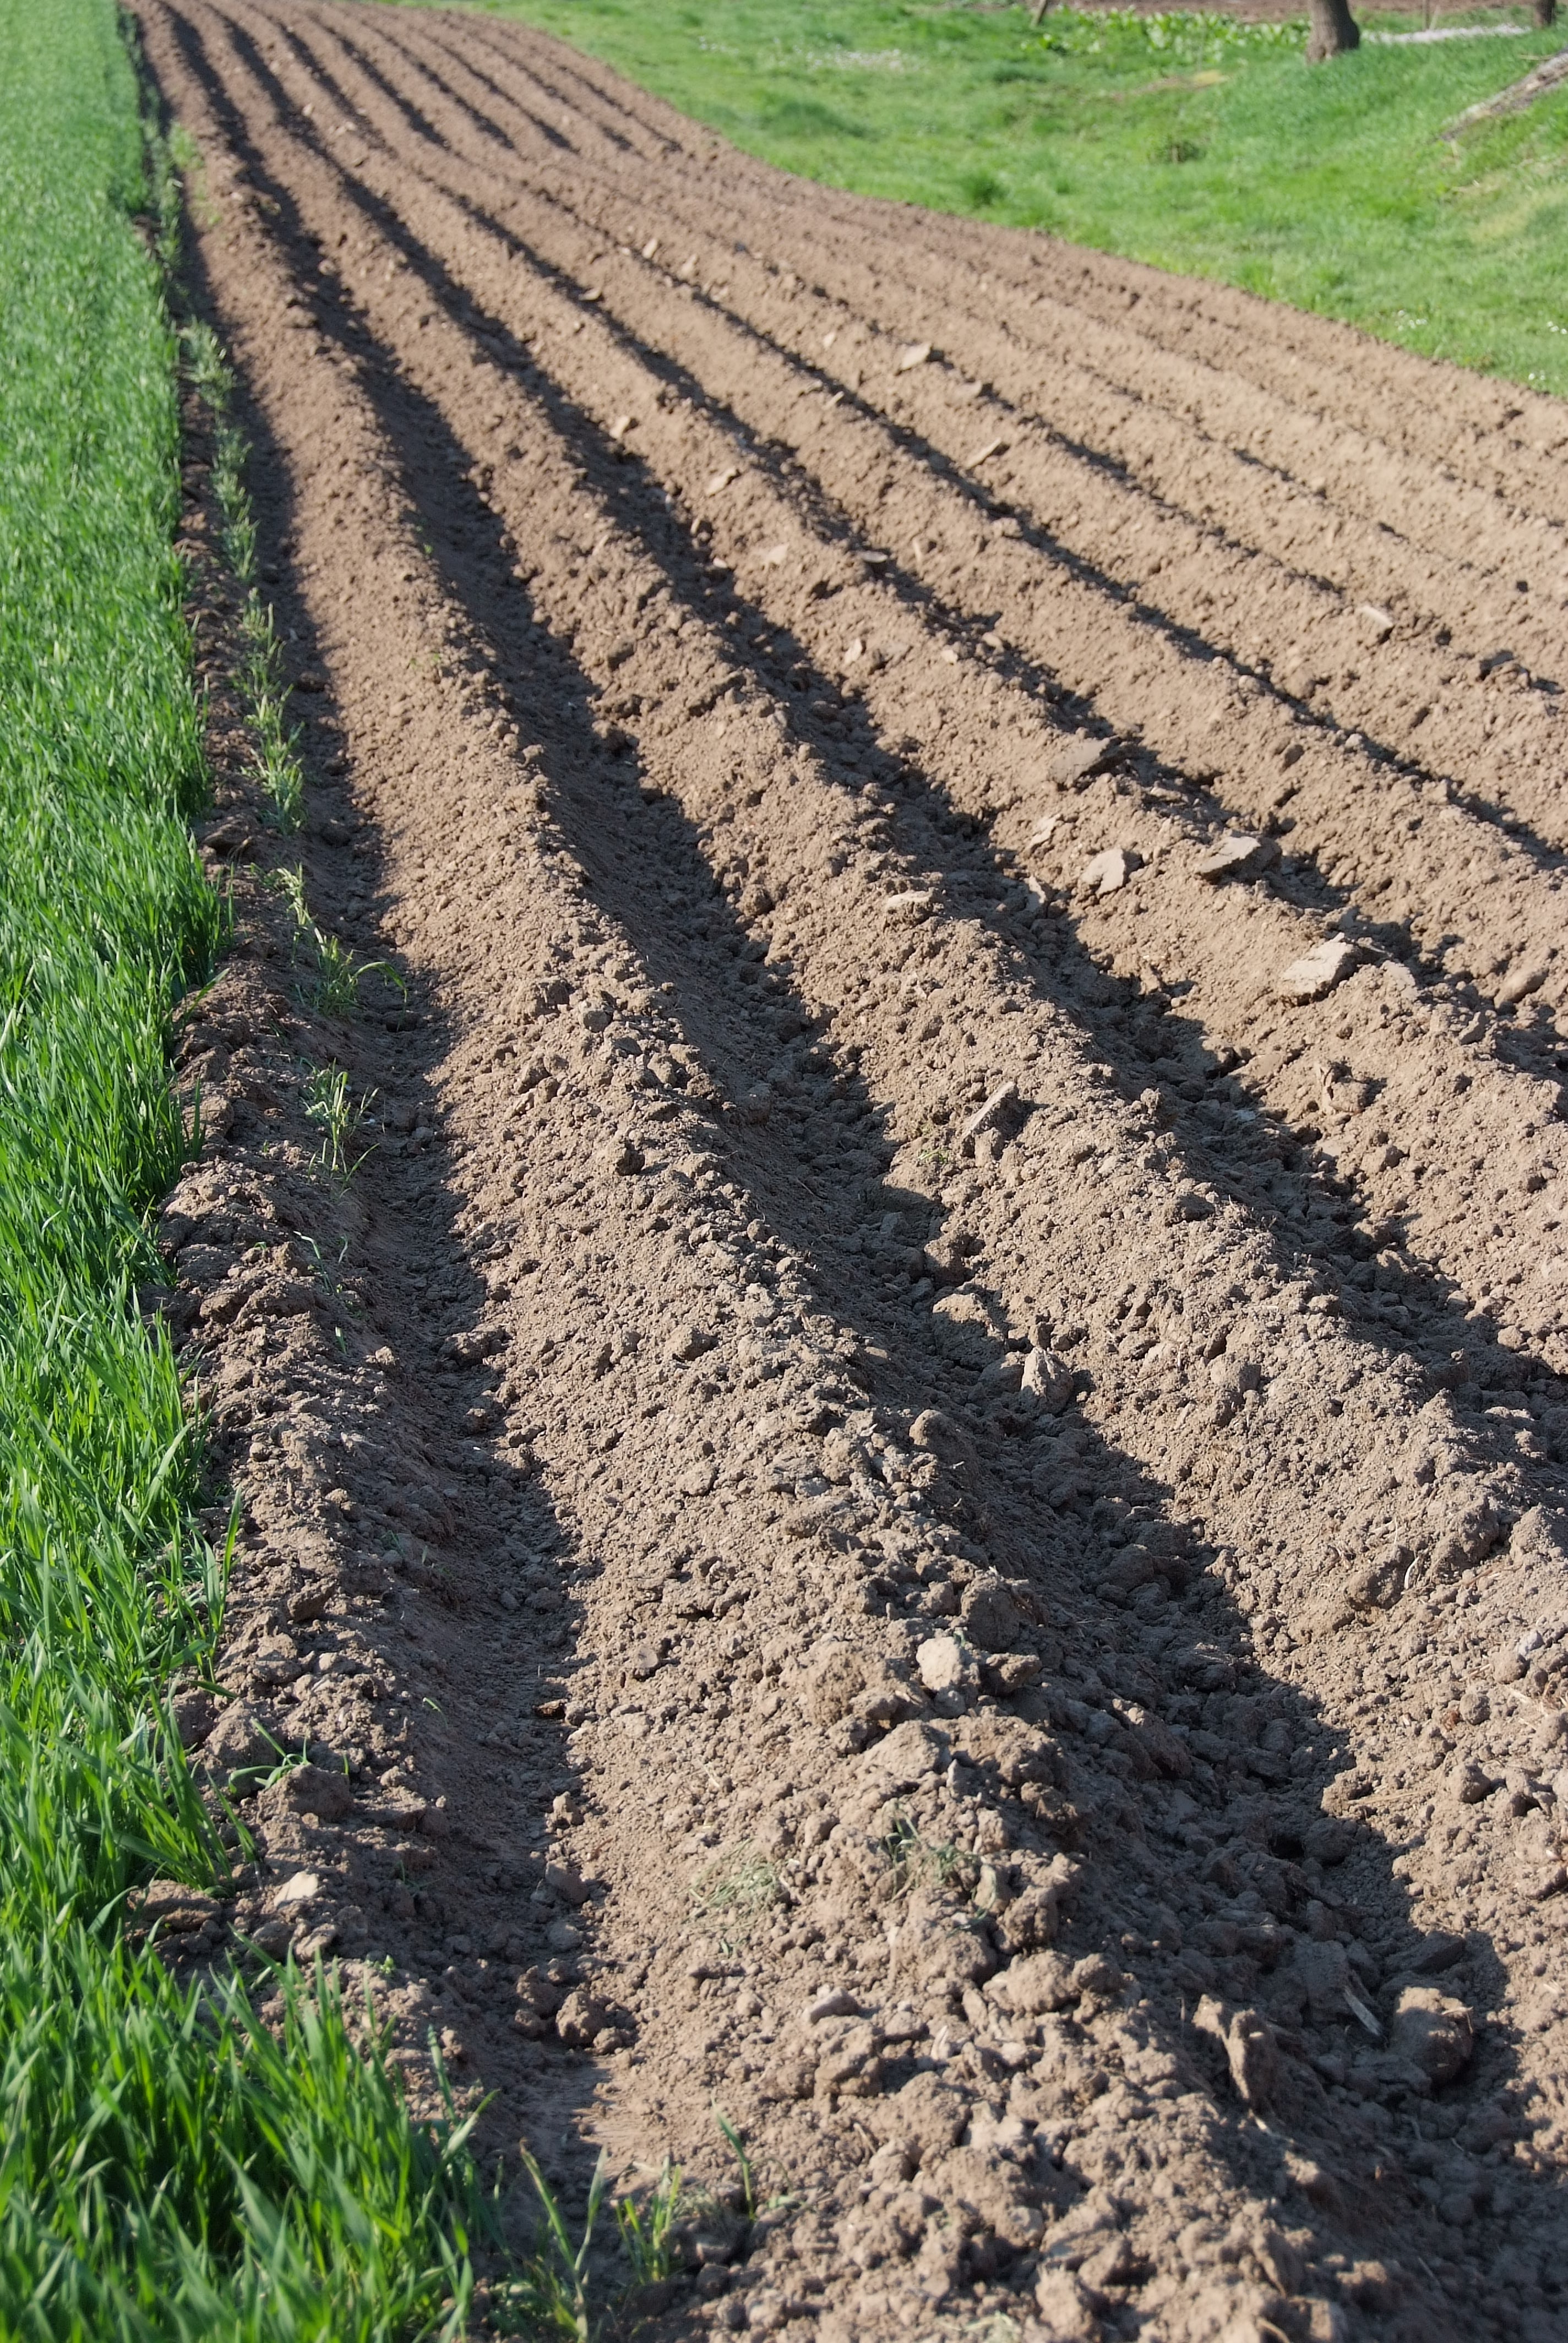
track, field, flower, asphalt, village, transport, vehicle, soil, agriculture, furrow, earth, balk, rural area, plow, road surface, grass family, orka